Rødvig Formation

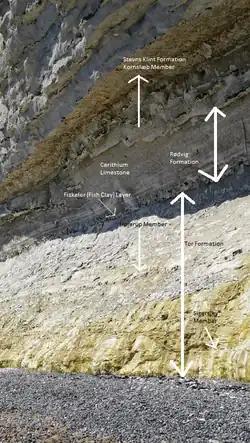
The three fossil formations of Stevns Klint, with the Rødvig Formation in the middle

The dark layer of , mainly five to ten centimeters thick, clearly marks the Cretaceous–Paleogene boundary and overlies the Maastrichtian age Tor Formation. The is enriched in iridium, a fact used as an argument for the Alvarez hypothesis that the worldwide Cretaceous–Paleogene mass extinction was caused by the impact of an asteroid. Following the boundary is a layer of darker clay and chalk between 10 and 30 cm thick, corresponding to a period of low biological diversity on the sea floor immediately after the K-Pg Boundary.